Flag of the United States Army

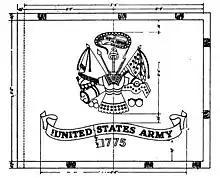

The U.S. Army flag was dedicated and unfurled to the general public on June 14, 1956, at Independence Hall, Philadelphia, on the 181st anniversary of the establishment of the U.S. Army by the Continental Congress. The original flag measured by ; the flag is of white silk with a blue embroidered central design of the original War Office seal. "United States Army" is inscribed in white letters on a scarlet scroll, with the year "1775" in blue numerals below.